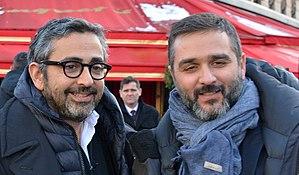
Eric Toledano et Olivier Nakache au déjeuner des nommés des César du cinéma
Éric Toledano est un réalisateur, scénariste et dialoguiste français né le 3 juillet 1971 à Paris. Il travaille en binôme avec Olivier Nakache à la fois pour l'écriture et la réalisation.
Olivier Nakache, né le 14 avril 1973 à Suresnes, est un réalisateur, scénariste et dialoguiste français. Il travaille souvent en coréalisation avec Éric Toledano. Il est le frère de l'actrice et réalisatrice Géraldine Nakache.